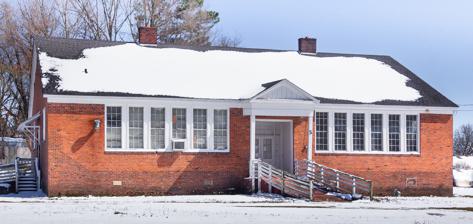
Building: Stanton School
Country: United States of America
Year built: 1948
For schools named after Edwin M. Stanton, see Edwin M. Stanton School . United States historic place Stanton School U.S. National Register of Historic Places Location 5 Lafayette St., Stanton, Tennessee Coordinates 35°27′46″N 89°24′17″W / 35.46278°N 89.40472°W / 35.46278; -89.40472 Built 1948 NRHP reference No. 100005144 Added to NRHP March 27, 2020 The Stanton School , at 5 Lafayette St. in Stanton, Tennessee , was listed on the National Register of Historic Places in 2020. It was built in 1948 and operated until 1969 as a school for African-American students. See also Stanton Masonic Lodge and School , on Main St., also National Register-listed References